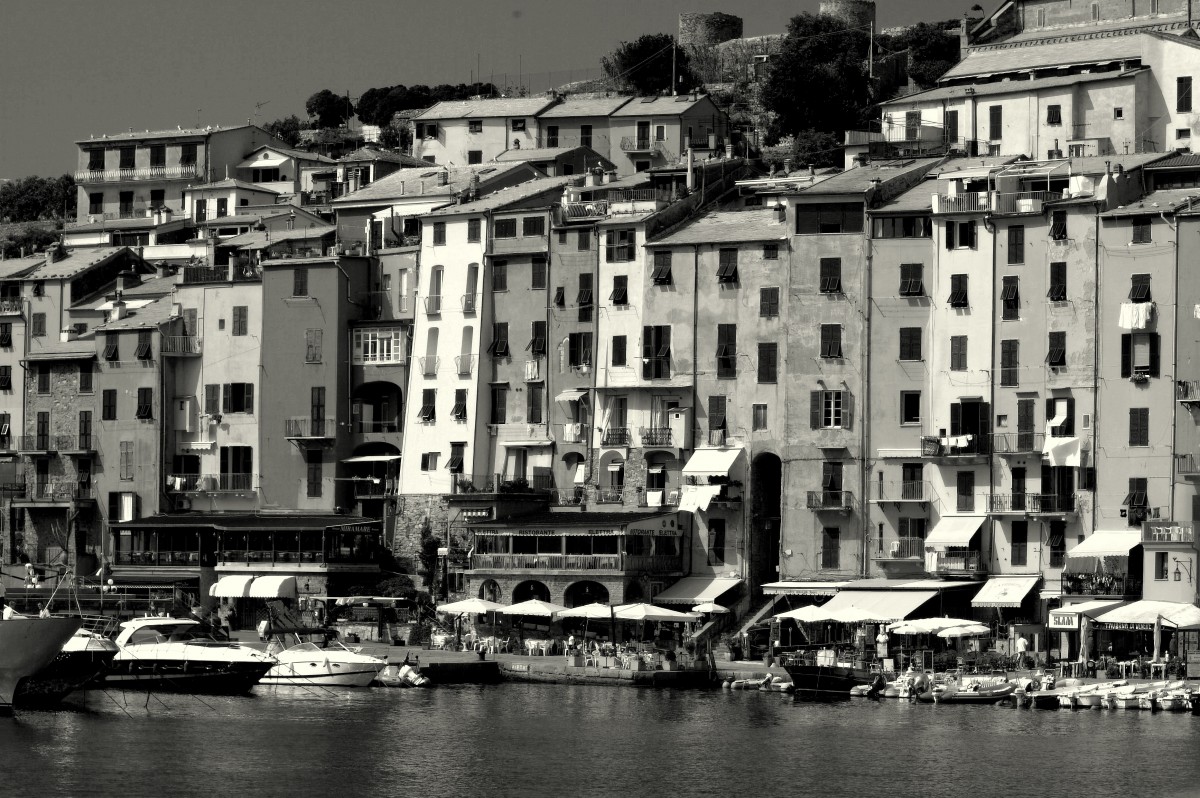
Tags: black and white, street, city, cityscape, marina, metropolis, urban area, monochrome photography, residential area